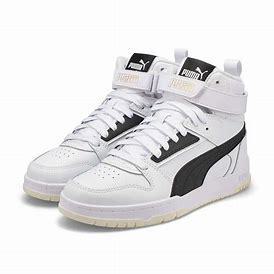
Brand: Puma
Model: RBD Game